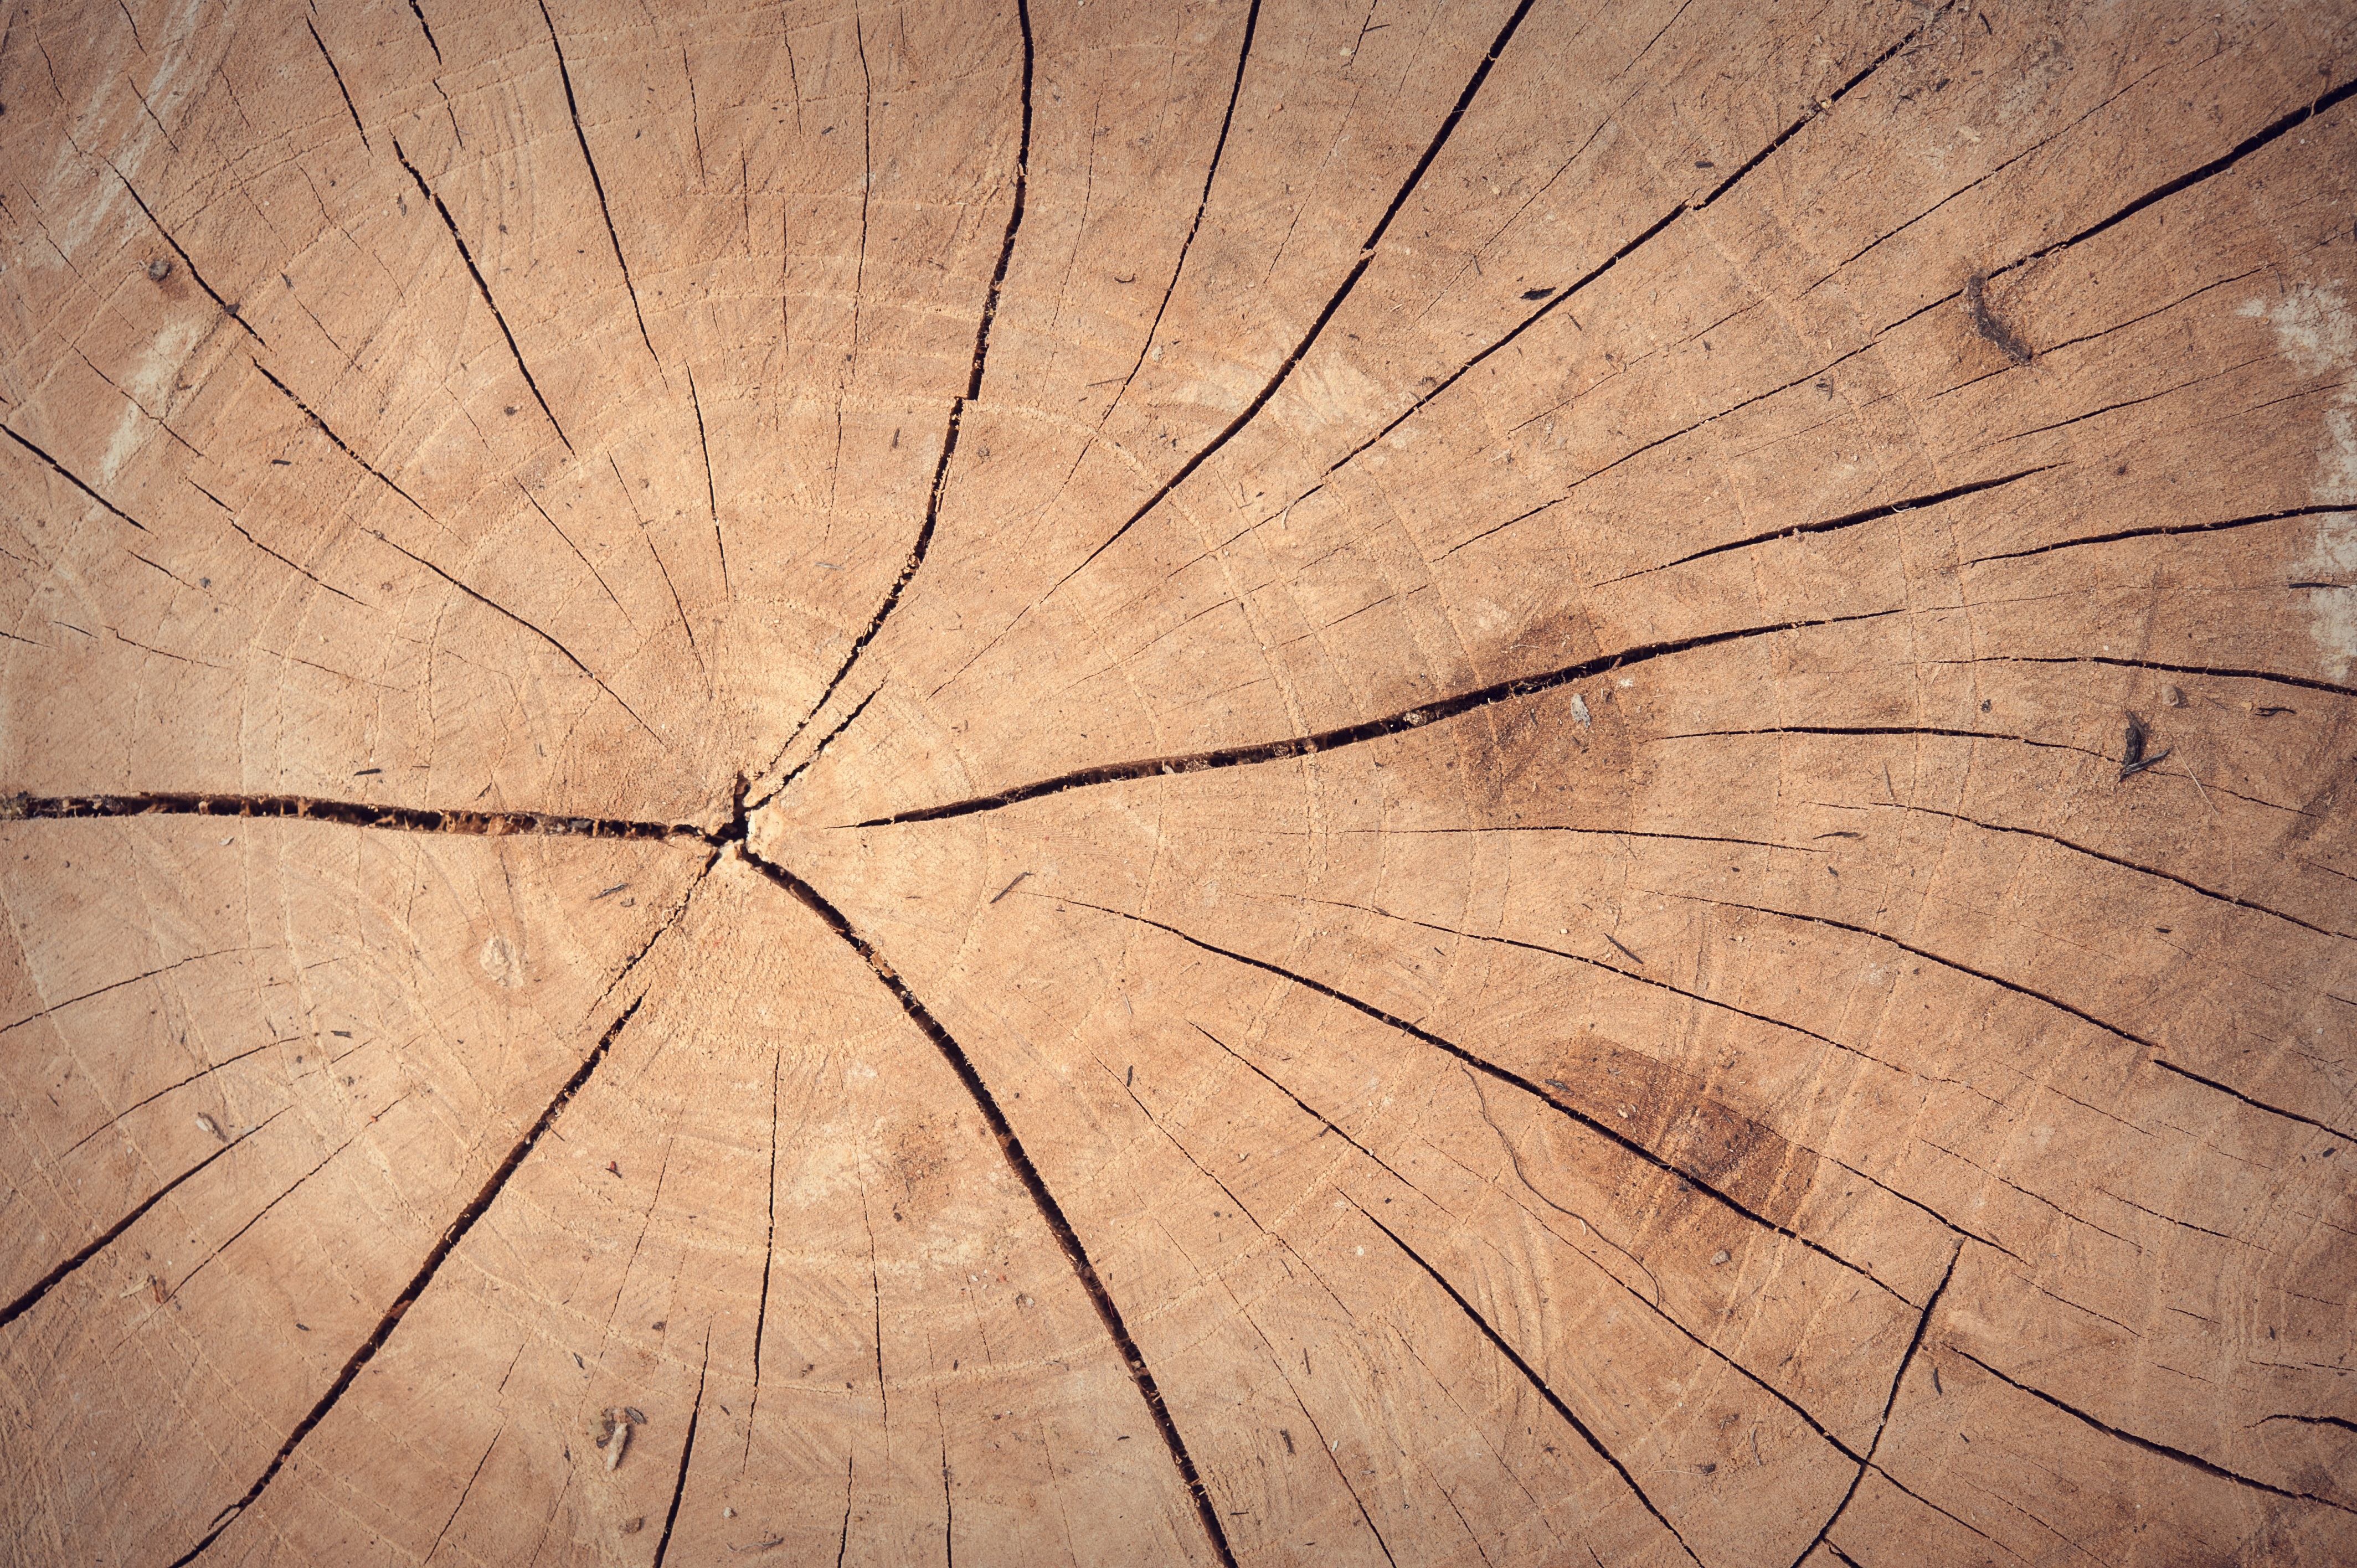
tree, nature, branch, abstract, board, wood, antique, grain, texture, leaf, floor, interior, building, trunk, old, home, dark, decoration, line, color, macro, natural, brown, soil, grunge, dried, closeup, lumber, decor, material, circle, close up, background, design, hardwood, decorative, carpentry, symmetry, oak, shape, backdrop, macro photography, woody plant